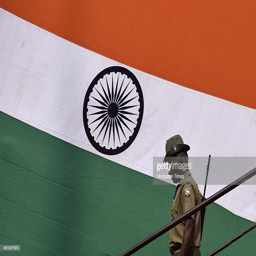
hoisting ceremony during a full dress rehearsal for the upcoming celebrations .